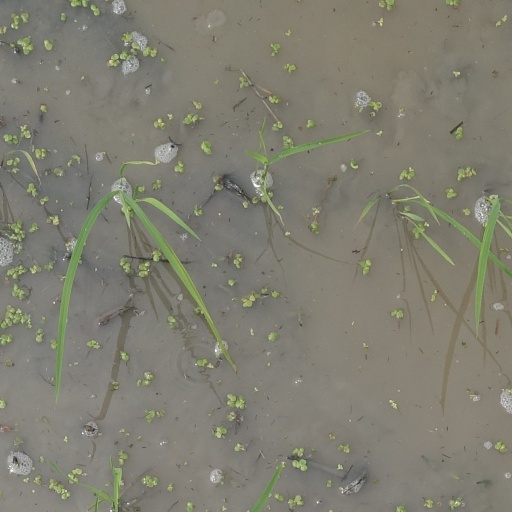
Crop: rice